River Llugwy

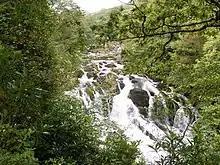
Swallow Falls, near Betws-y-coed

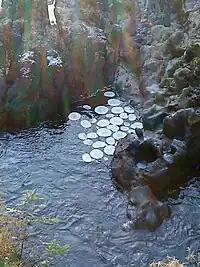
A rare phenomenon - ice circles in the River Llugwy at Betws-y-coed

The average annual rainfall in the catchment of the Llugwy is the highest recorded in England and Wales.